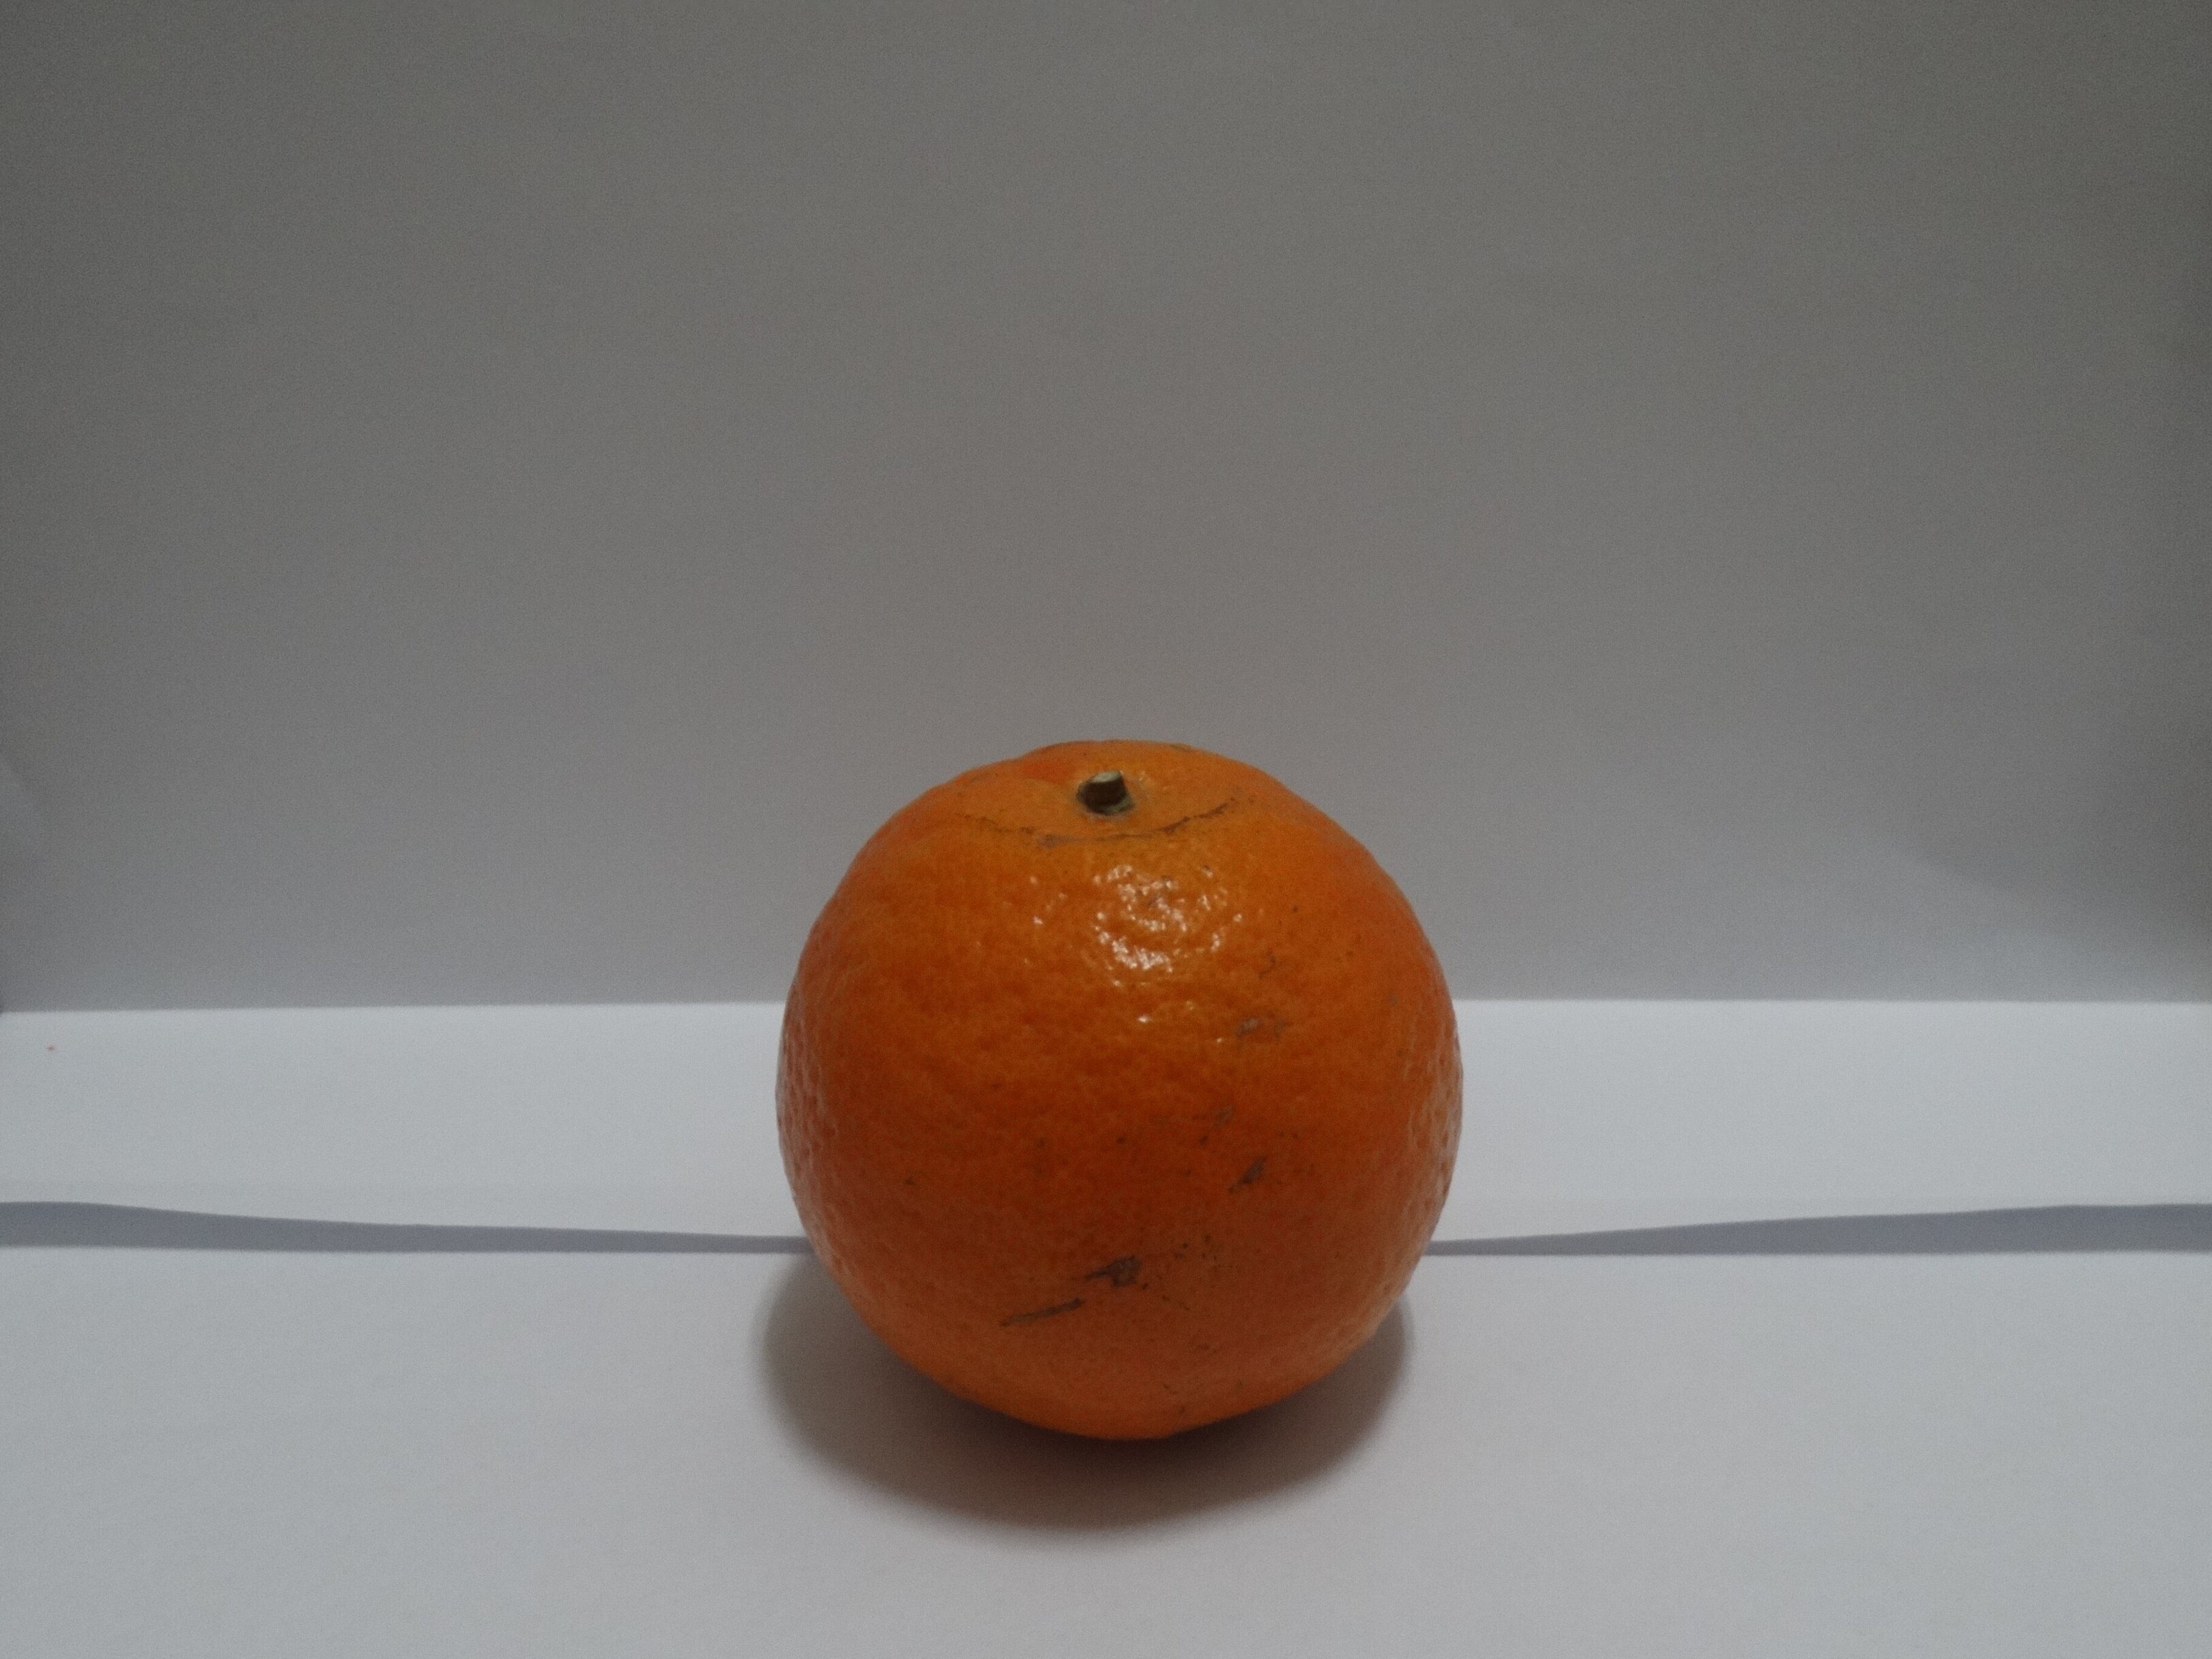
Citrus fruit variety: tankan